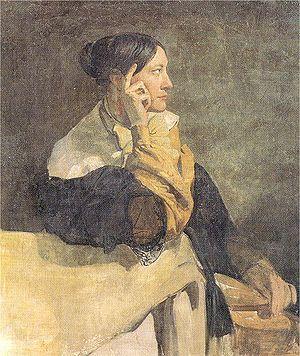
Les personnages de La Comédie humaine d'Honoré de Balzac sont, suivant les décomptes, au nombre de 4 000 à 6 000. Un millier d'entre eux ont des liens familiaux.